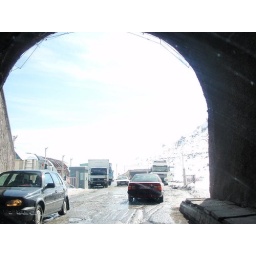
they built this road through the mountain instead of over the top.